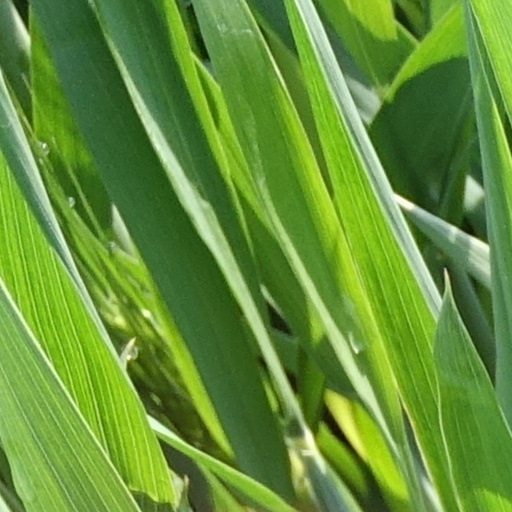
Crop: wheat